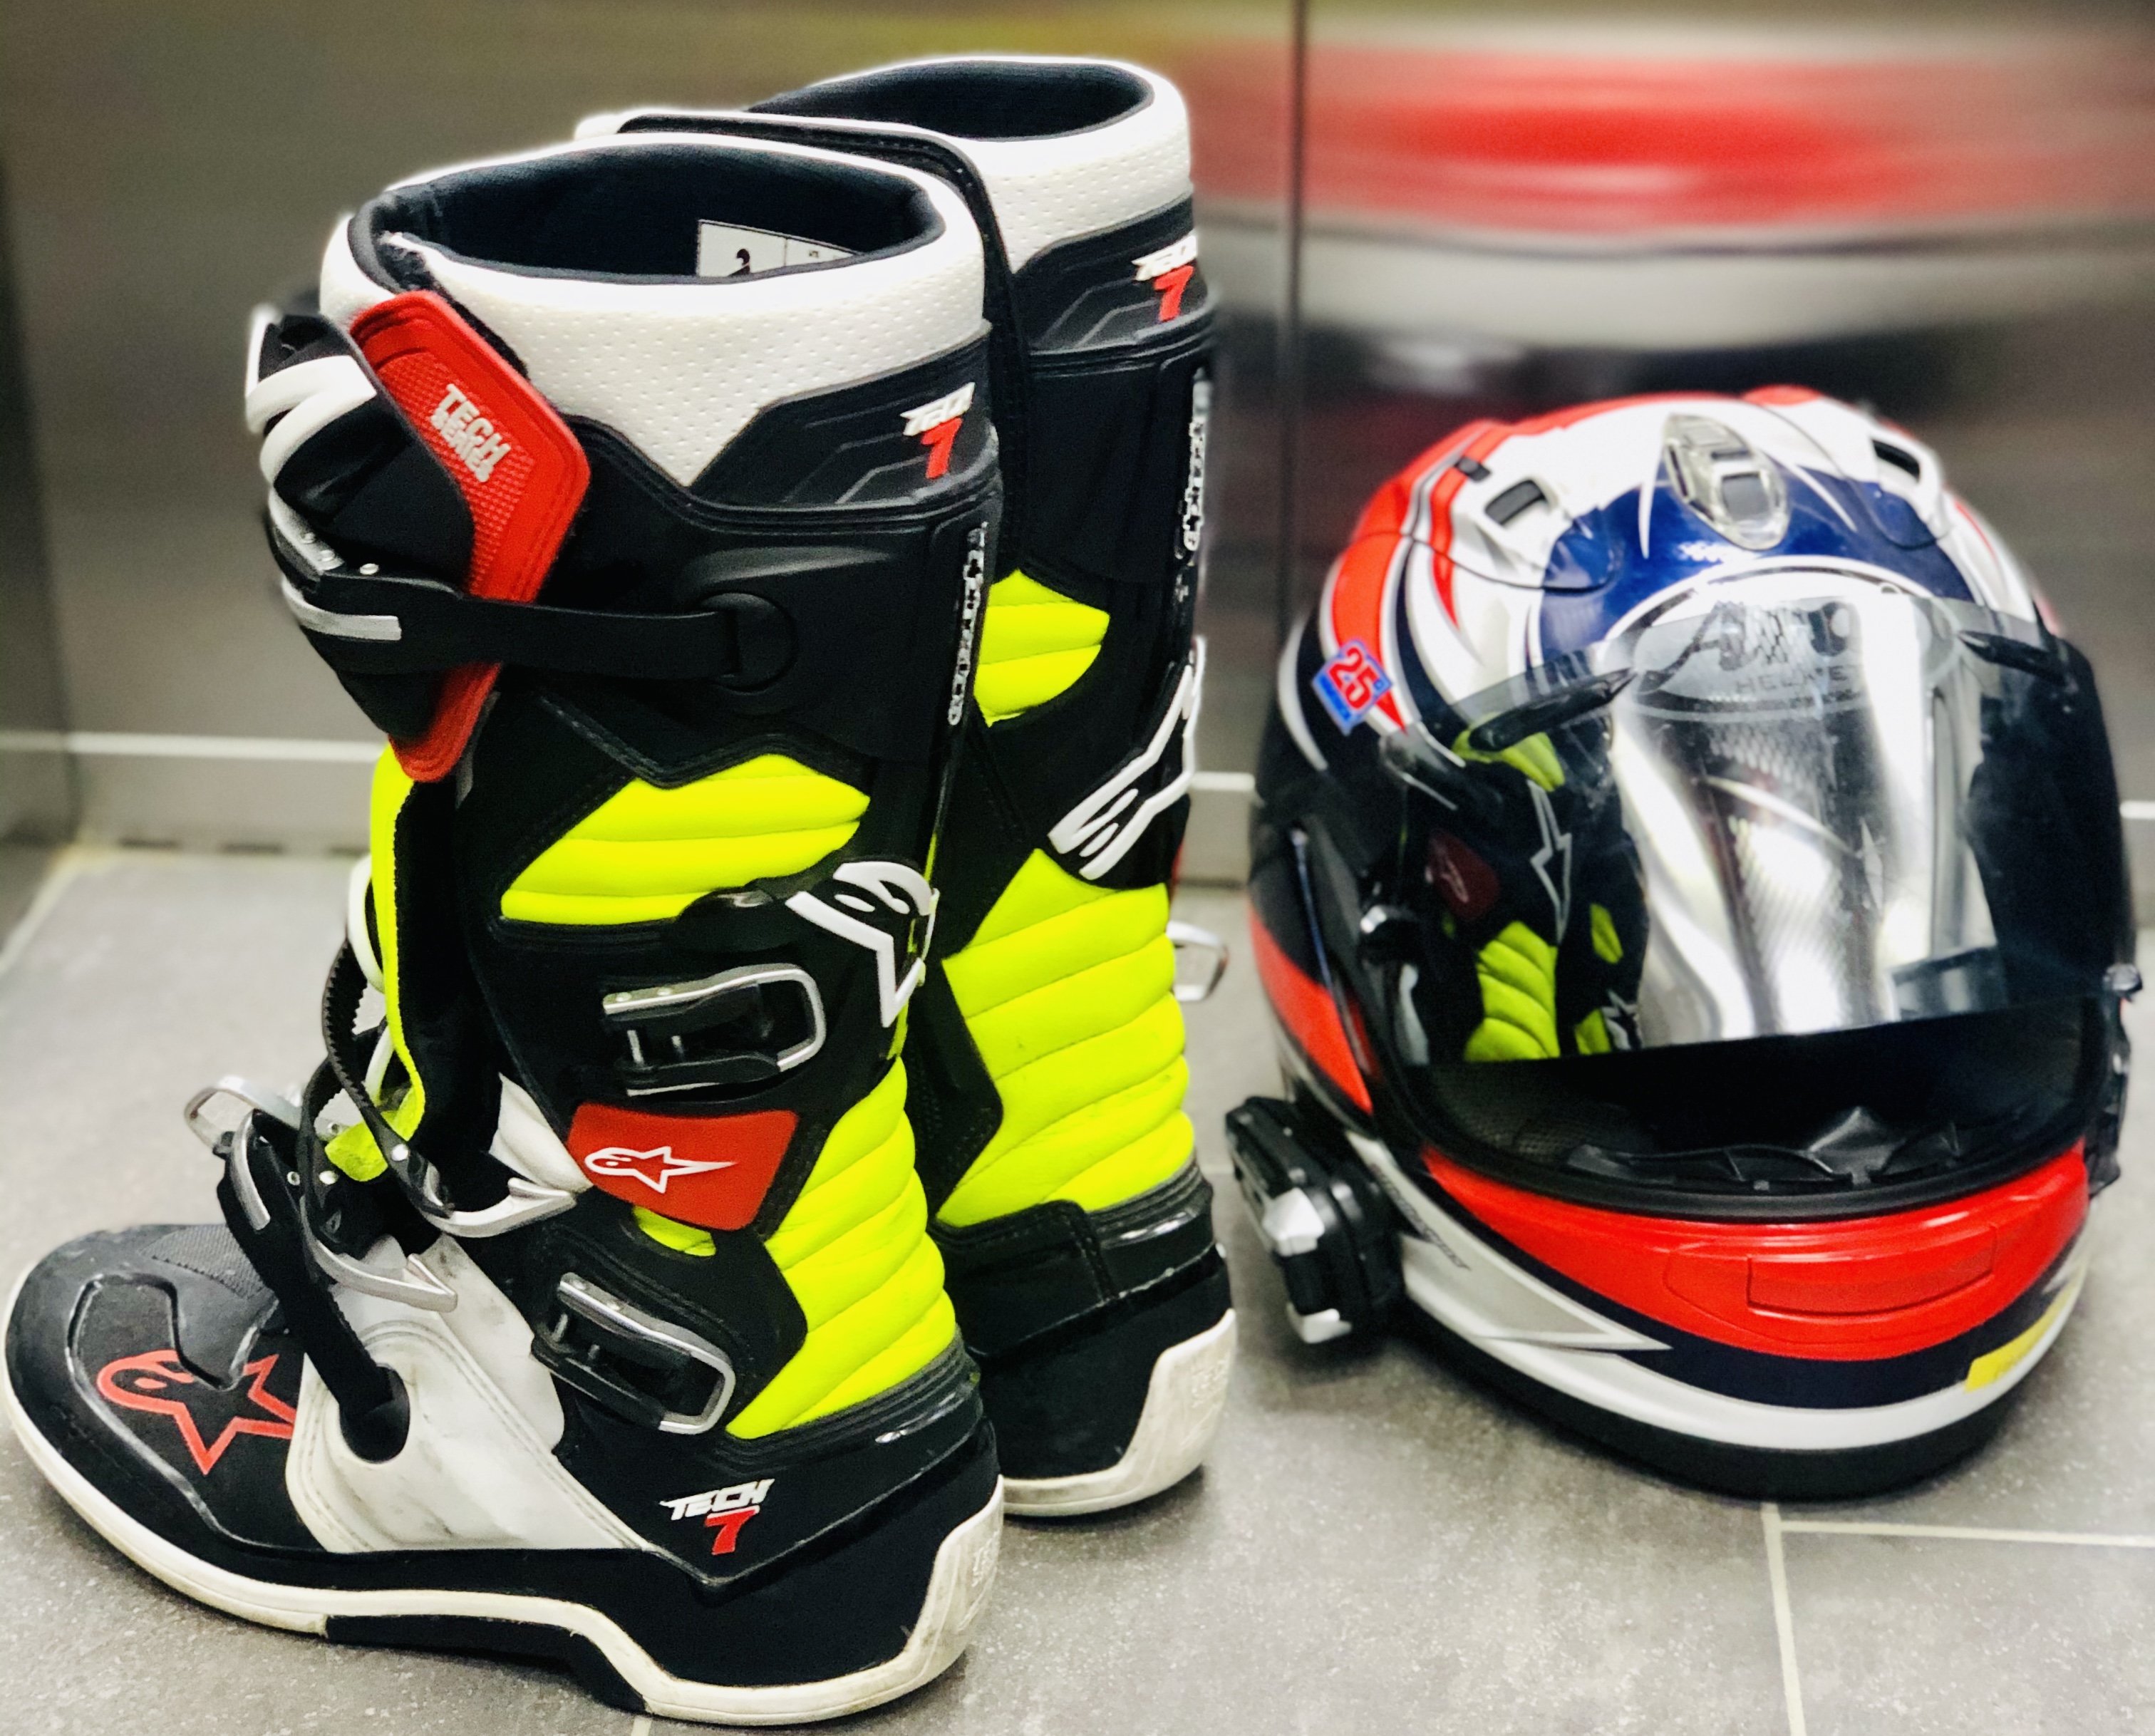
motorcycle, helmet, personal protective equipment, white, sportswear, athletic shoe, carmine, sports gear, black, grey, motorcycle helmet, walking shoe, outdoor shoe, winter sport